Battle of al-Qadisiyyah

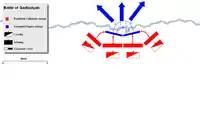
Persians retreating across the river

The Sasanian front, after putting up a last stand, finally collapsed; part of the Sasanian army retreated in an organized manner while the rest retreated in panic towards the river. At this stage Jalinus took command of what was left of the Sasanian army and claimed control of the bridgehead, succeeding in getting the bulk of the army across the bridge safely. The battle of al-Qadisiyyah was over, and the Muslims were victorious. Sa'd sent the cavalry regiments in various directions to pursue the fleeing Persians. The stragglers that the Muslim cavalry met along the way were either killed or taken captive. Heavy casualties were suffered by the Sasanians during these pursuits.